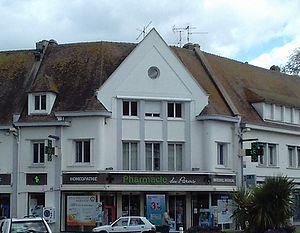
Louviers centre - architecture de la reconstruction.
Louviers est une commune française, située dans le département de l'Eure, en région Normandie.